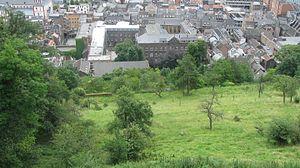
Vue des coteaux de la Citadelle (du bois des Carmélites) vers la prairie des Filles de la Croix à Liège en Belgique
Les Coteaux de la Citadelle sont un espace champêtre de plus de 90 hectares situé en partie dans le centre historique de Liège, dont près de la moitié sont classés au patrimoine naturel de la Région wallonne. Le site compte plus de soixante monuments classés au patrimoine matériel par la Région wallonne et comporte 13 kilomètres de promenades pédestres fléchées.